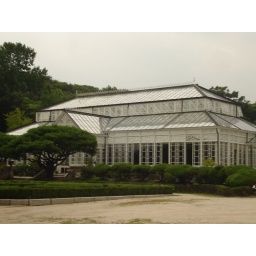
A green house inside the shrine. This was built by the Japanese.